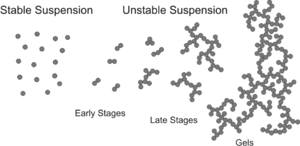
Le yaourt, yahourt, yogourt ou yoghourt, est un lait fermenté par le développement des seules bactéries lactiques thermophiles Lactobacillus delbrueckii subsp. bulgaricus et Streptococcus thermophilus qui doivent être ensemencées simultanément et se trouver vivantes dans le produit fini. C'est la définition officielle française depuis 1963 précisée par le décret de 1988. D'un pays à l'autre, les législations peuvent cependant différer.